Doménica Tabacchi

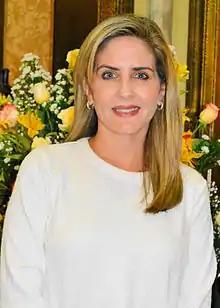
Doménica Cristina Tabacchi Rendón

Doménica Cristina Tabacchi Rendón (born February 21, 1973) is an Ecuadorian journalist and politician. She currently serves as Vice mayor of Guayaquil, which is Ecuador's largest city, being the first woman ever to obtain the charge. Nathalie Viteri, who became a delegate to the National Assembly, worked in the mayor's office. She was Tabacchi's alternate councilor.